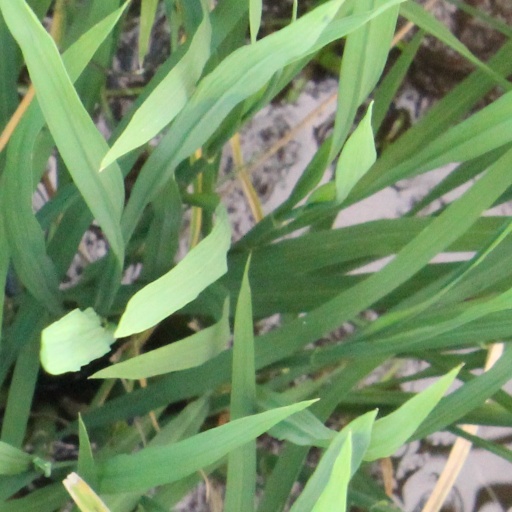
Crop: rice